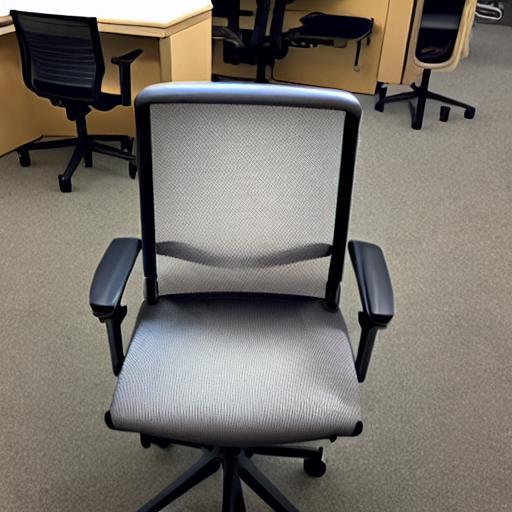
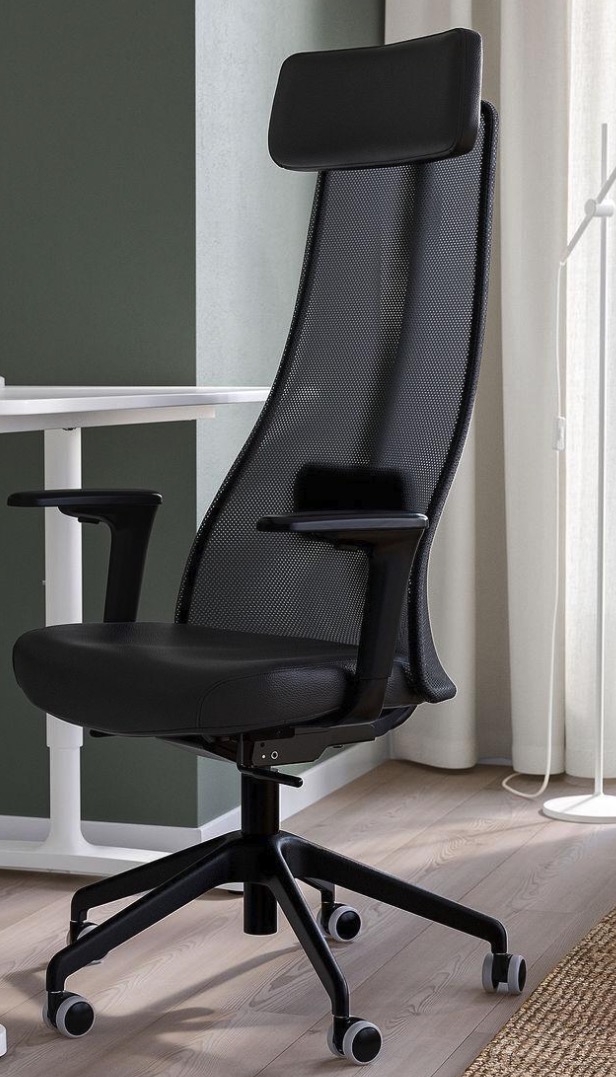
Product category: items_chair
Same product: no